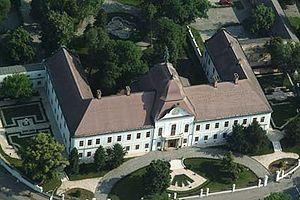
Hatvan est une ville et une commune du comitat de Heves en Hongrie qui compte environ 20 000 habitants.